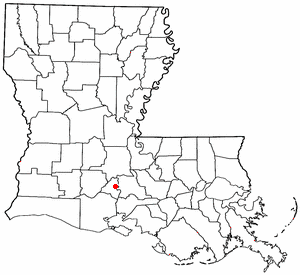
La ville de Carencro est une banlieue de Lafayette dans l’État de la Louisiane.